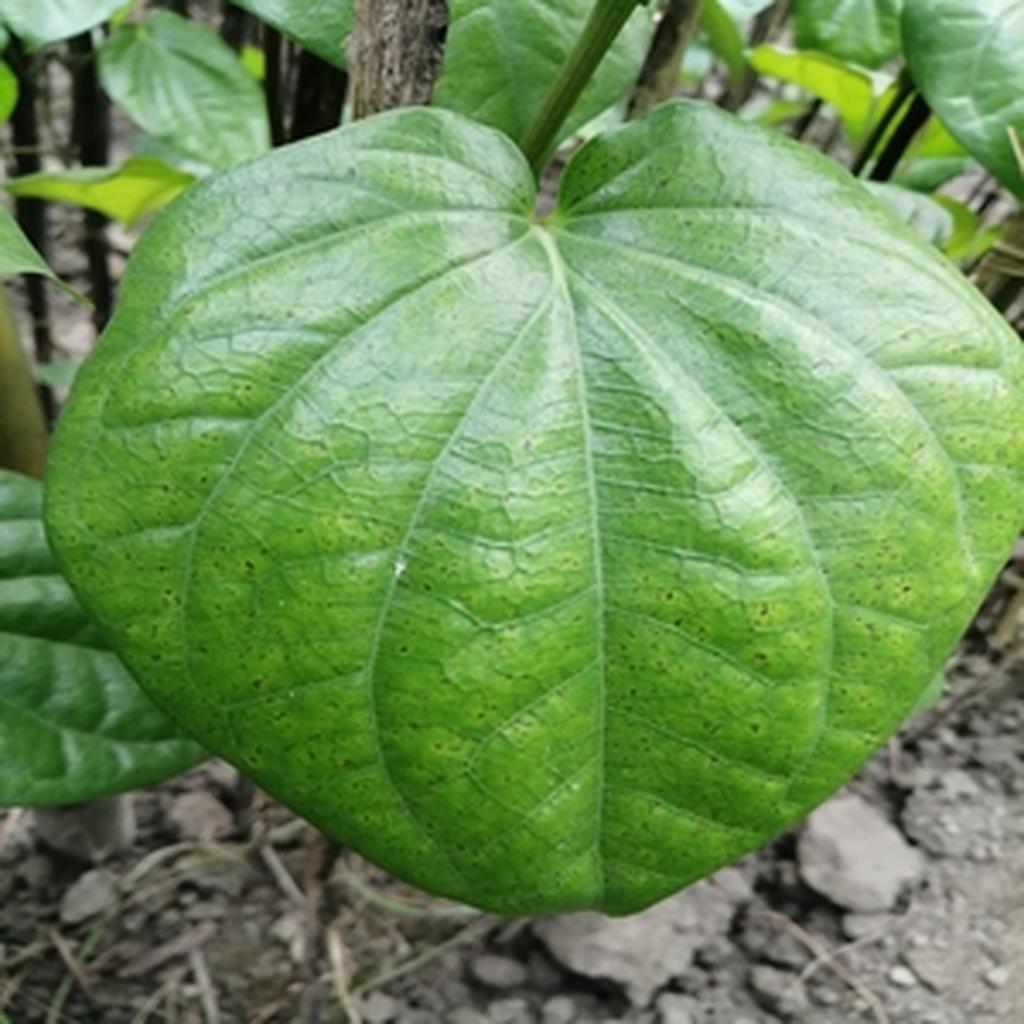
Label: Leaf_Spot